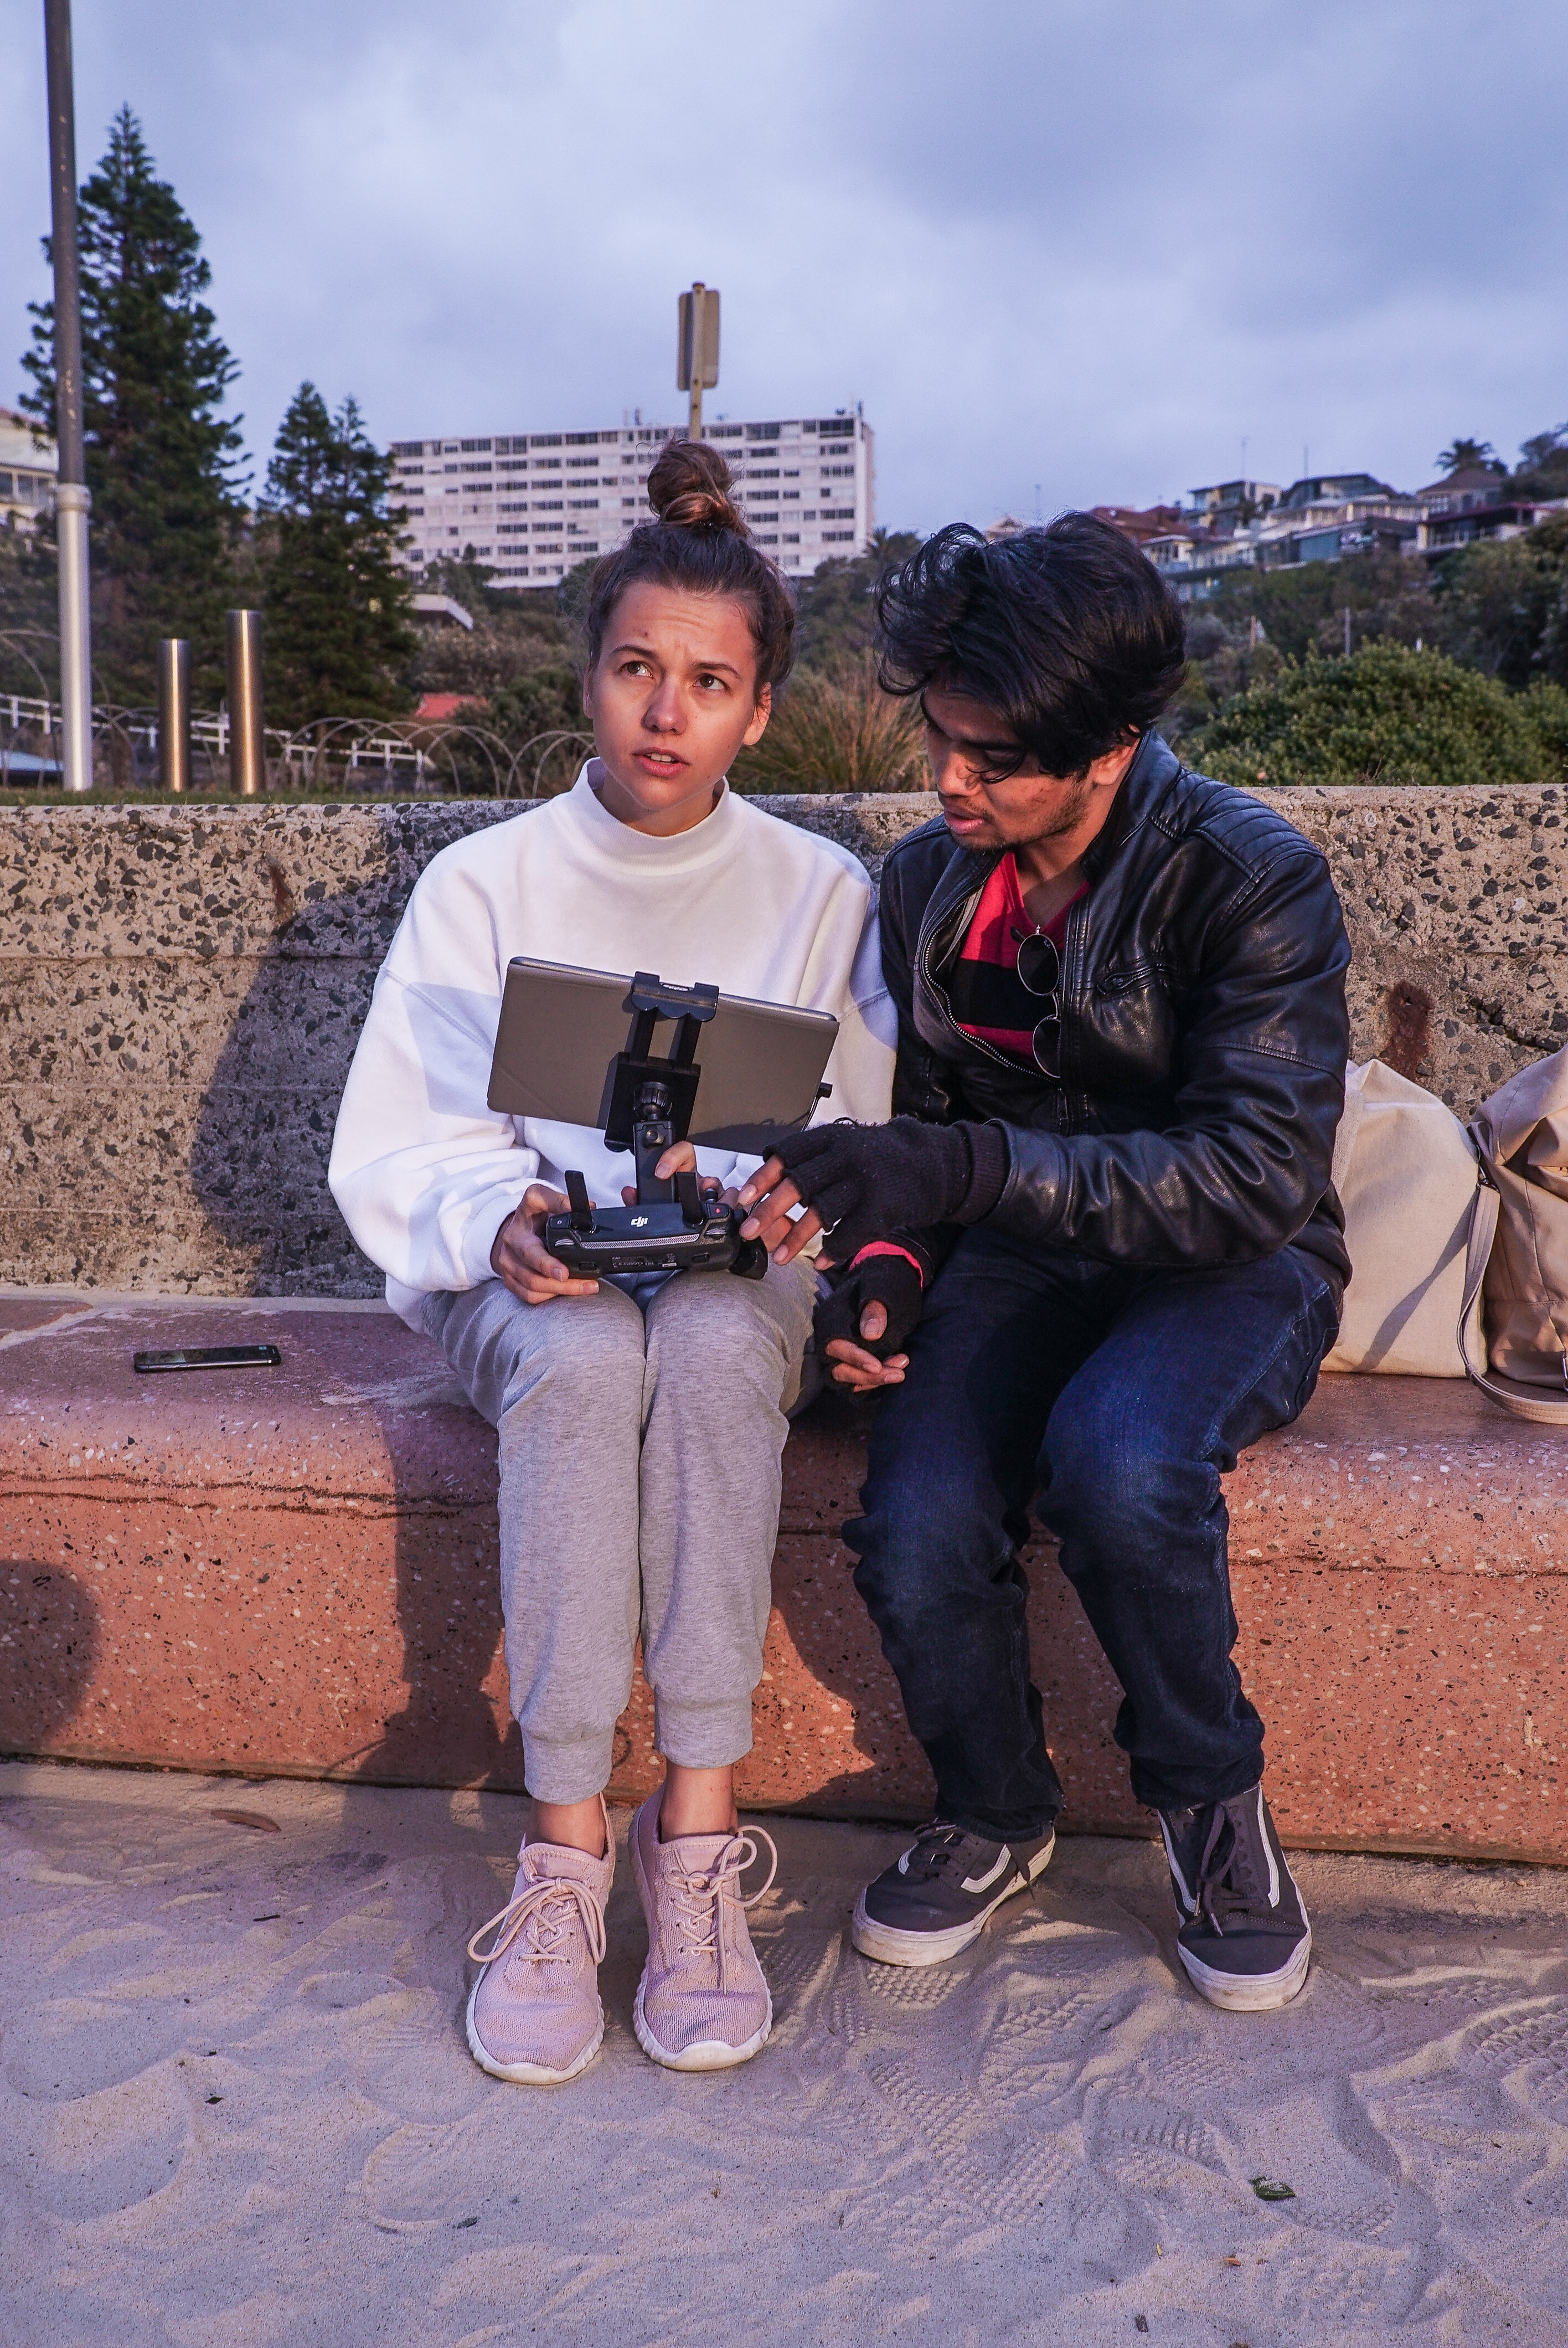
tourism, friendship, tree, photography, vacation, jeans, leisure, sitting, smile